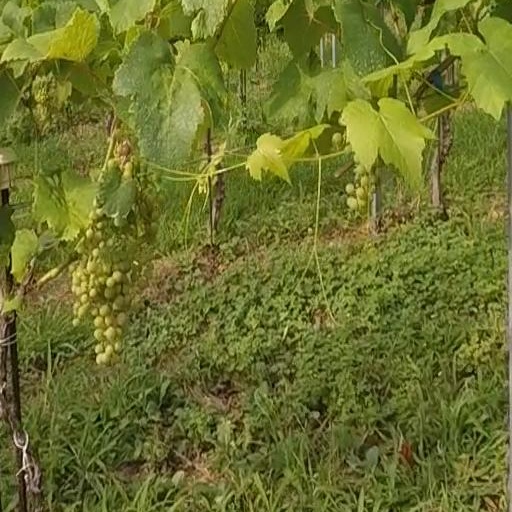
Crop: grape